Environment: real
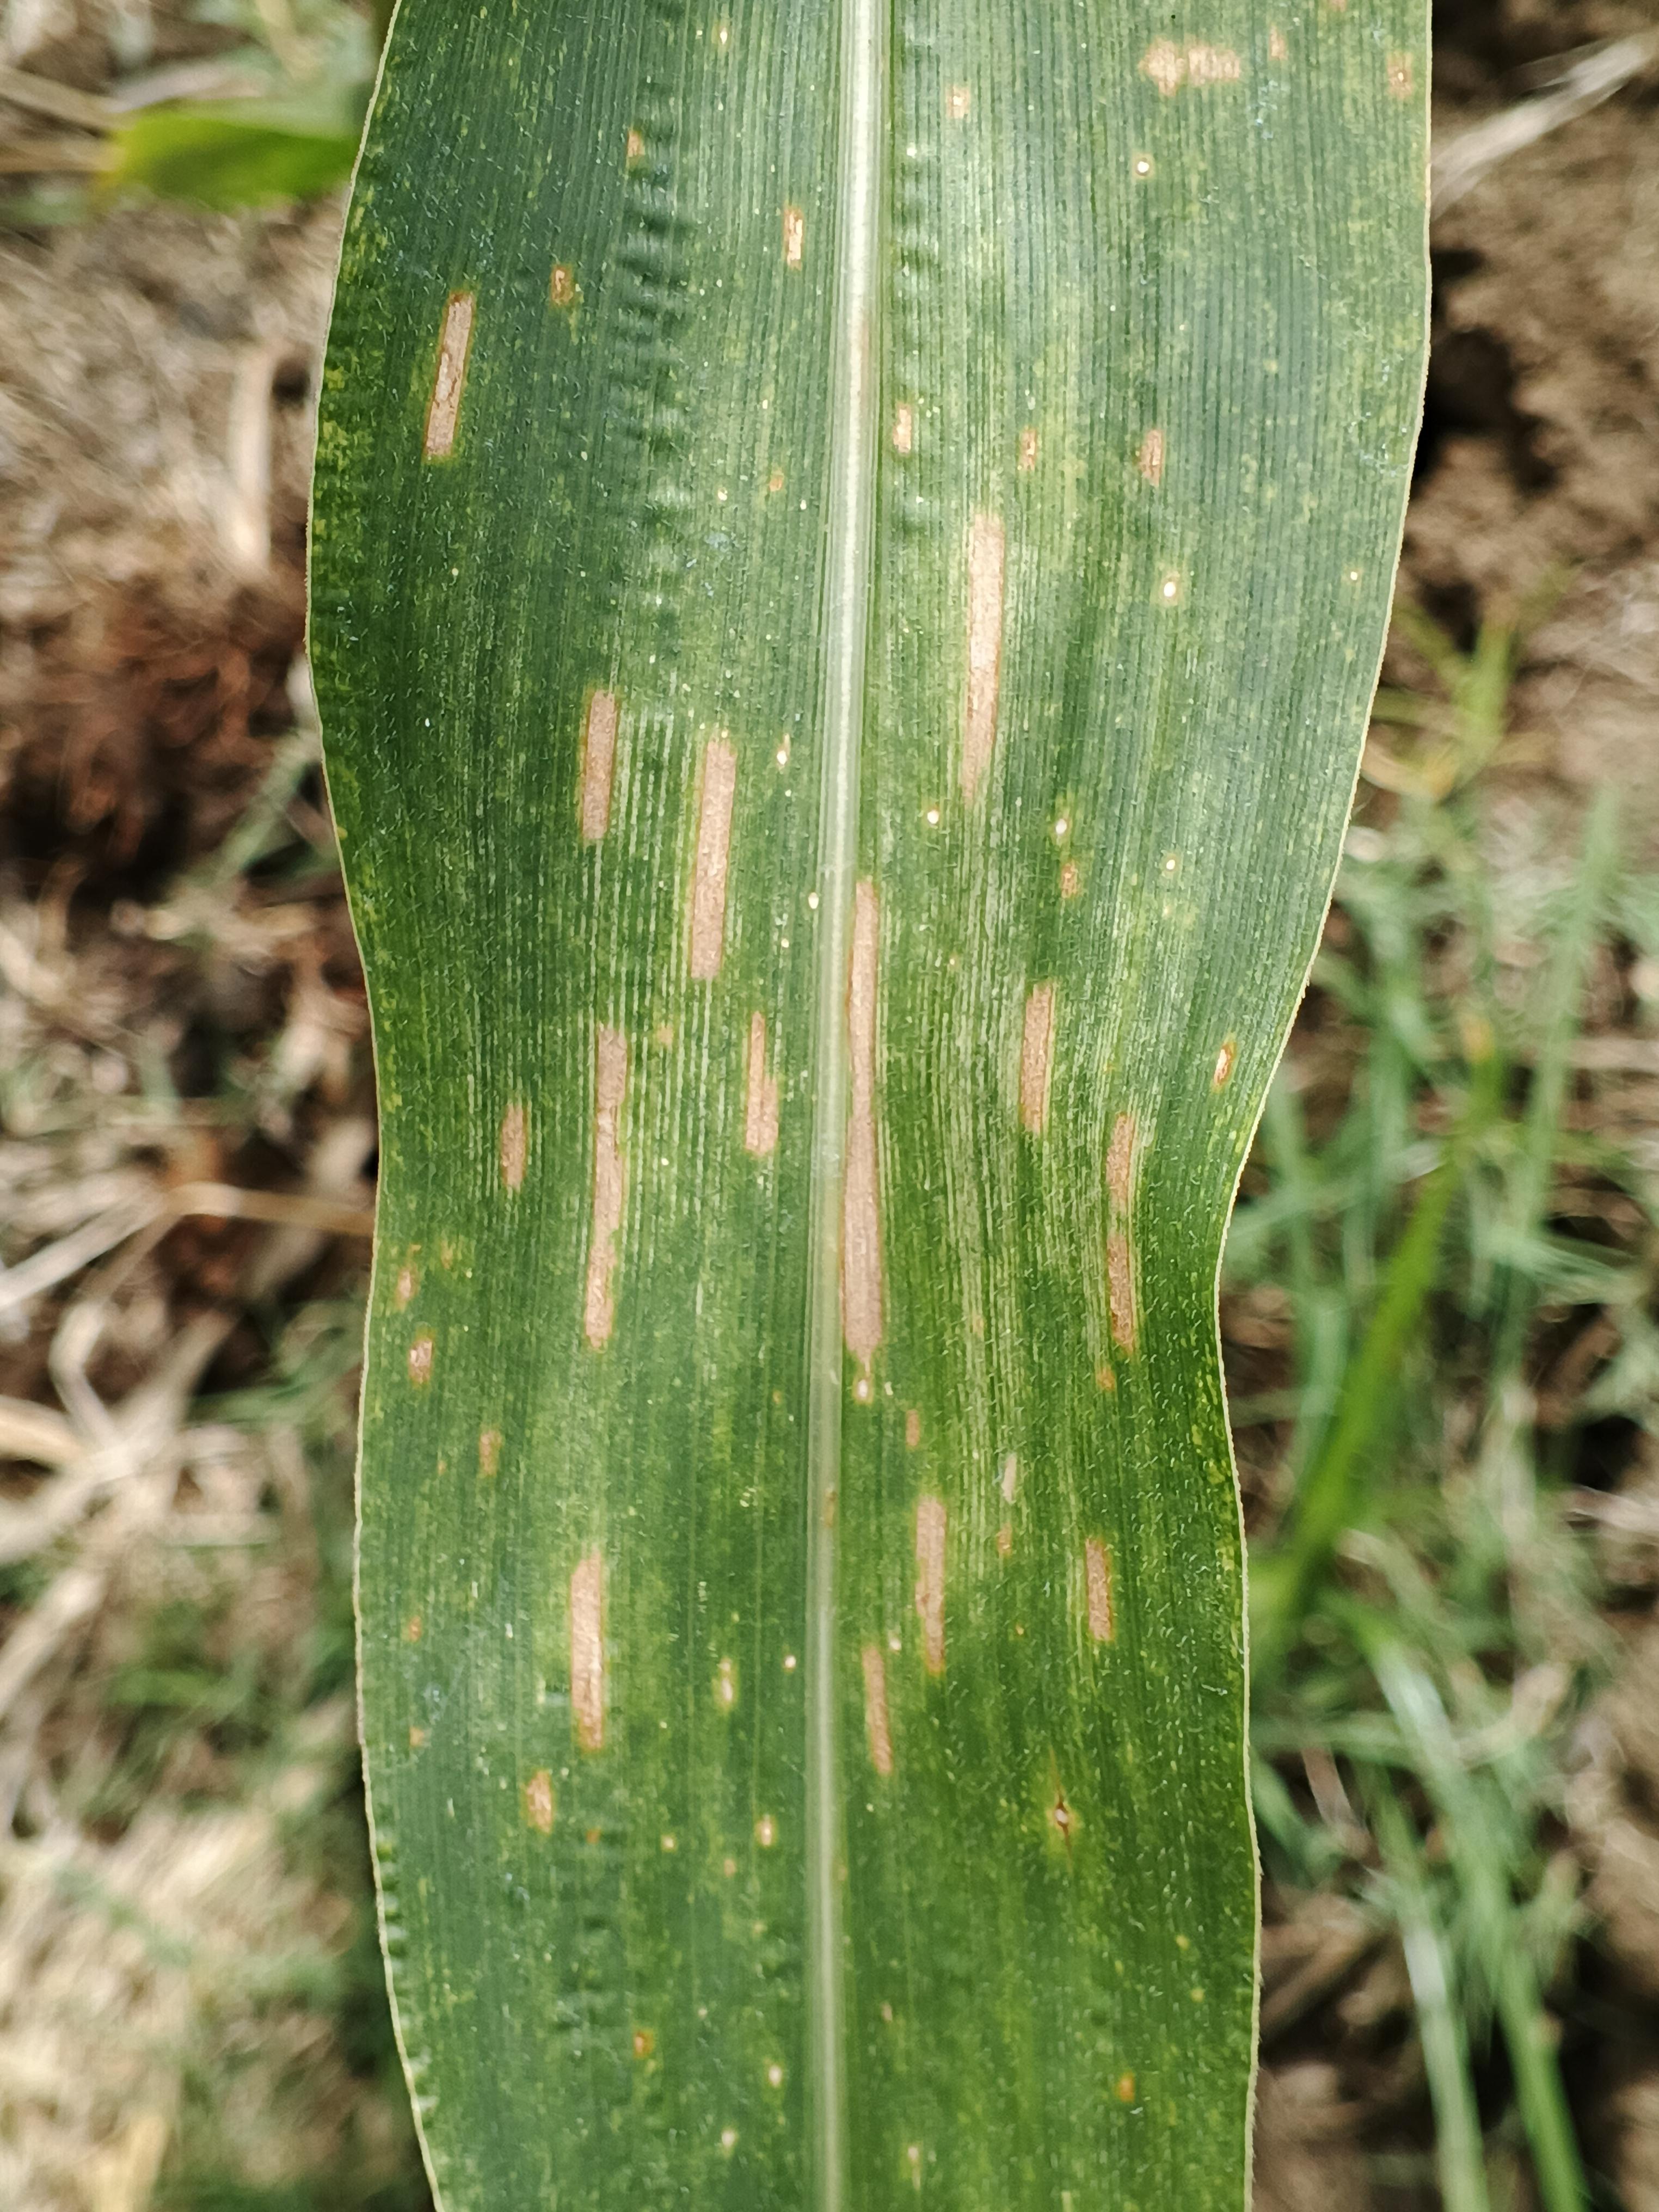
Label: gray_leaf_spot